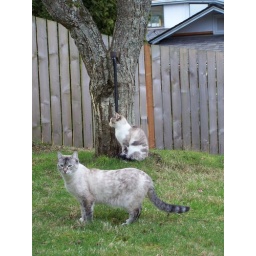
jan 032 My good cats by the plum tree